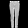
Label: Trouser